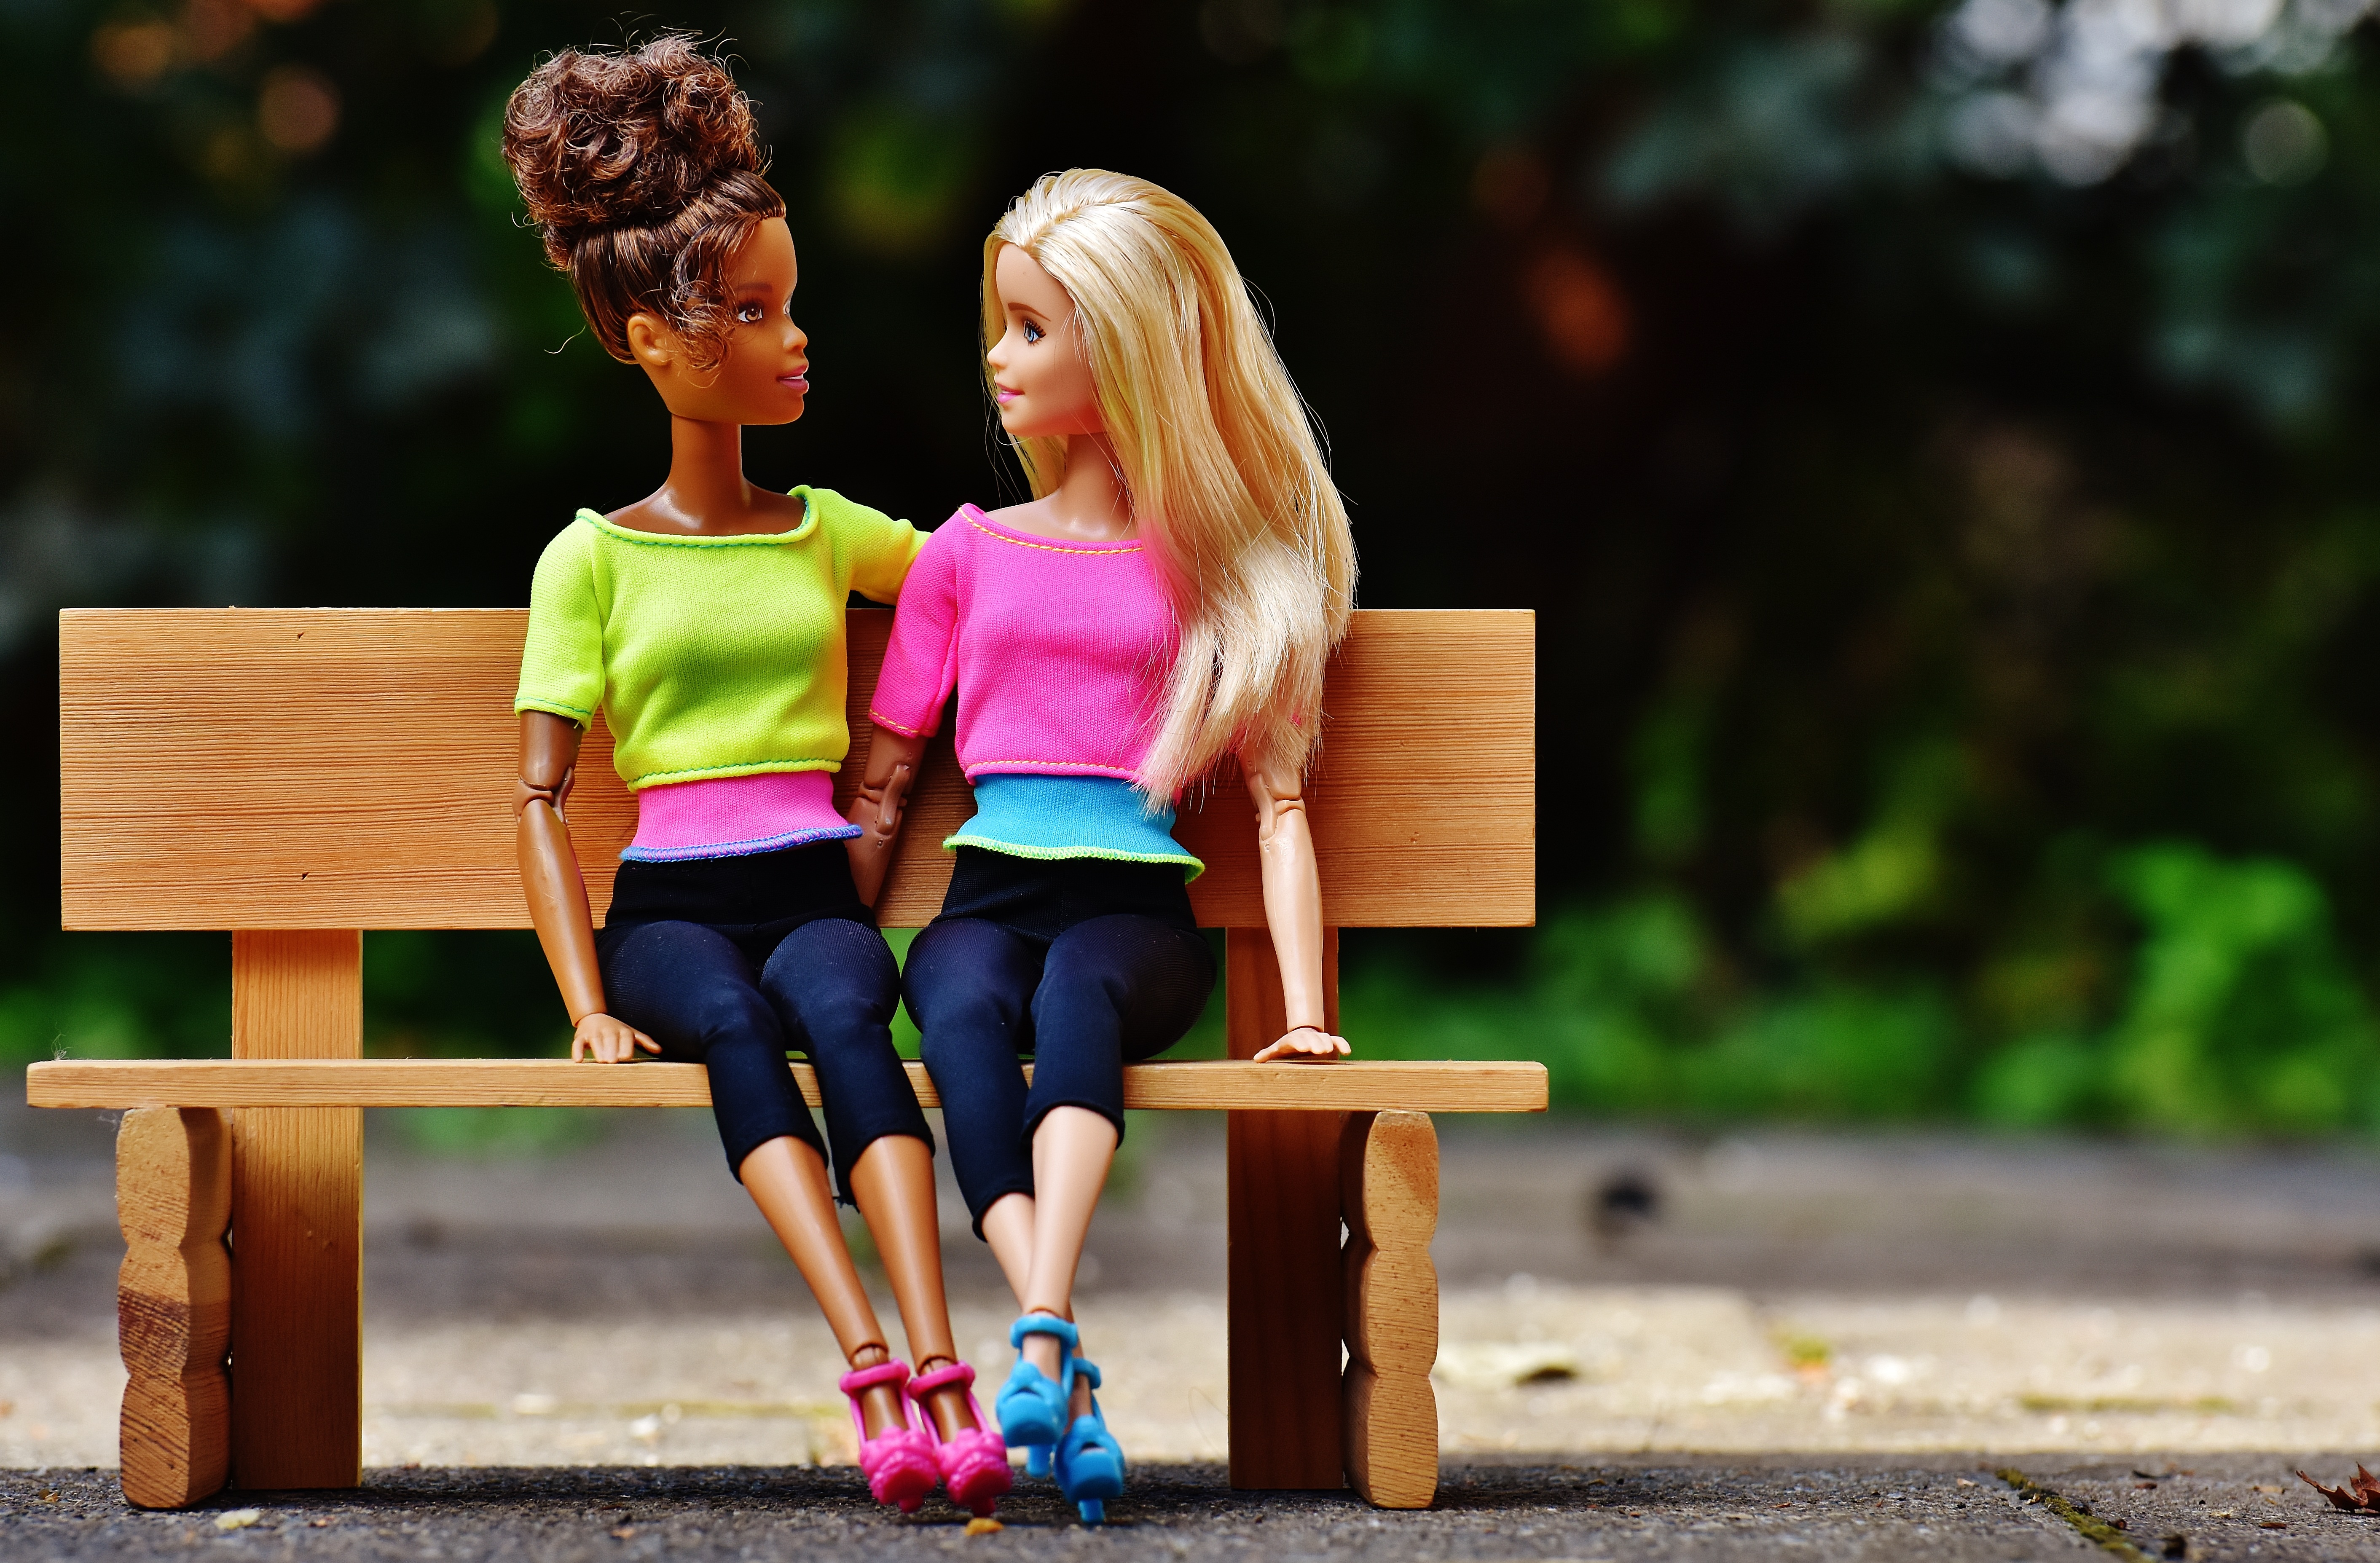
people, girl, hair, play, spring, color, sitting, child, friendship, toy, hairstyle, fig, face, doll, eyes, sporty, head, beauty, beautiful, pretty, barbie, charming, children toys, interaction, girlfriends, girls toys, human positions